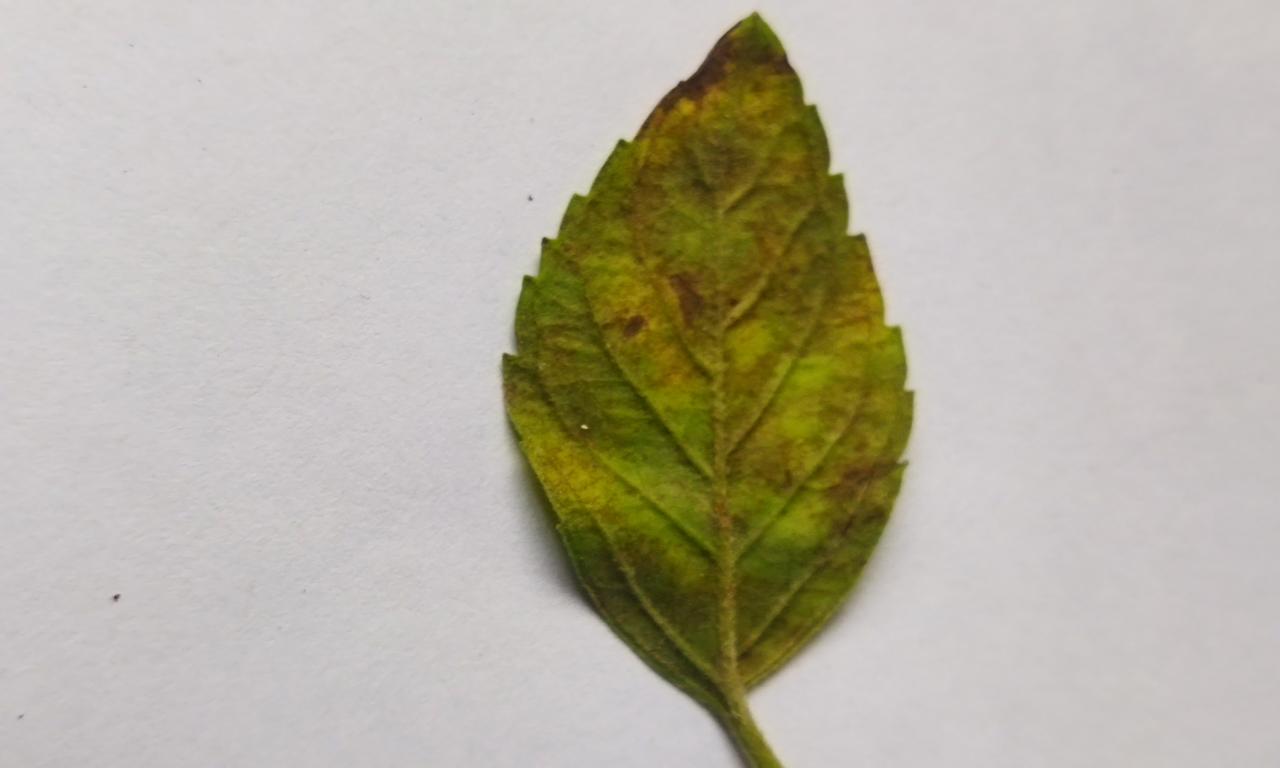
Label: Spoiled